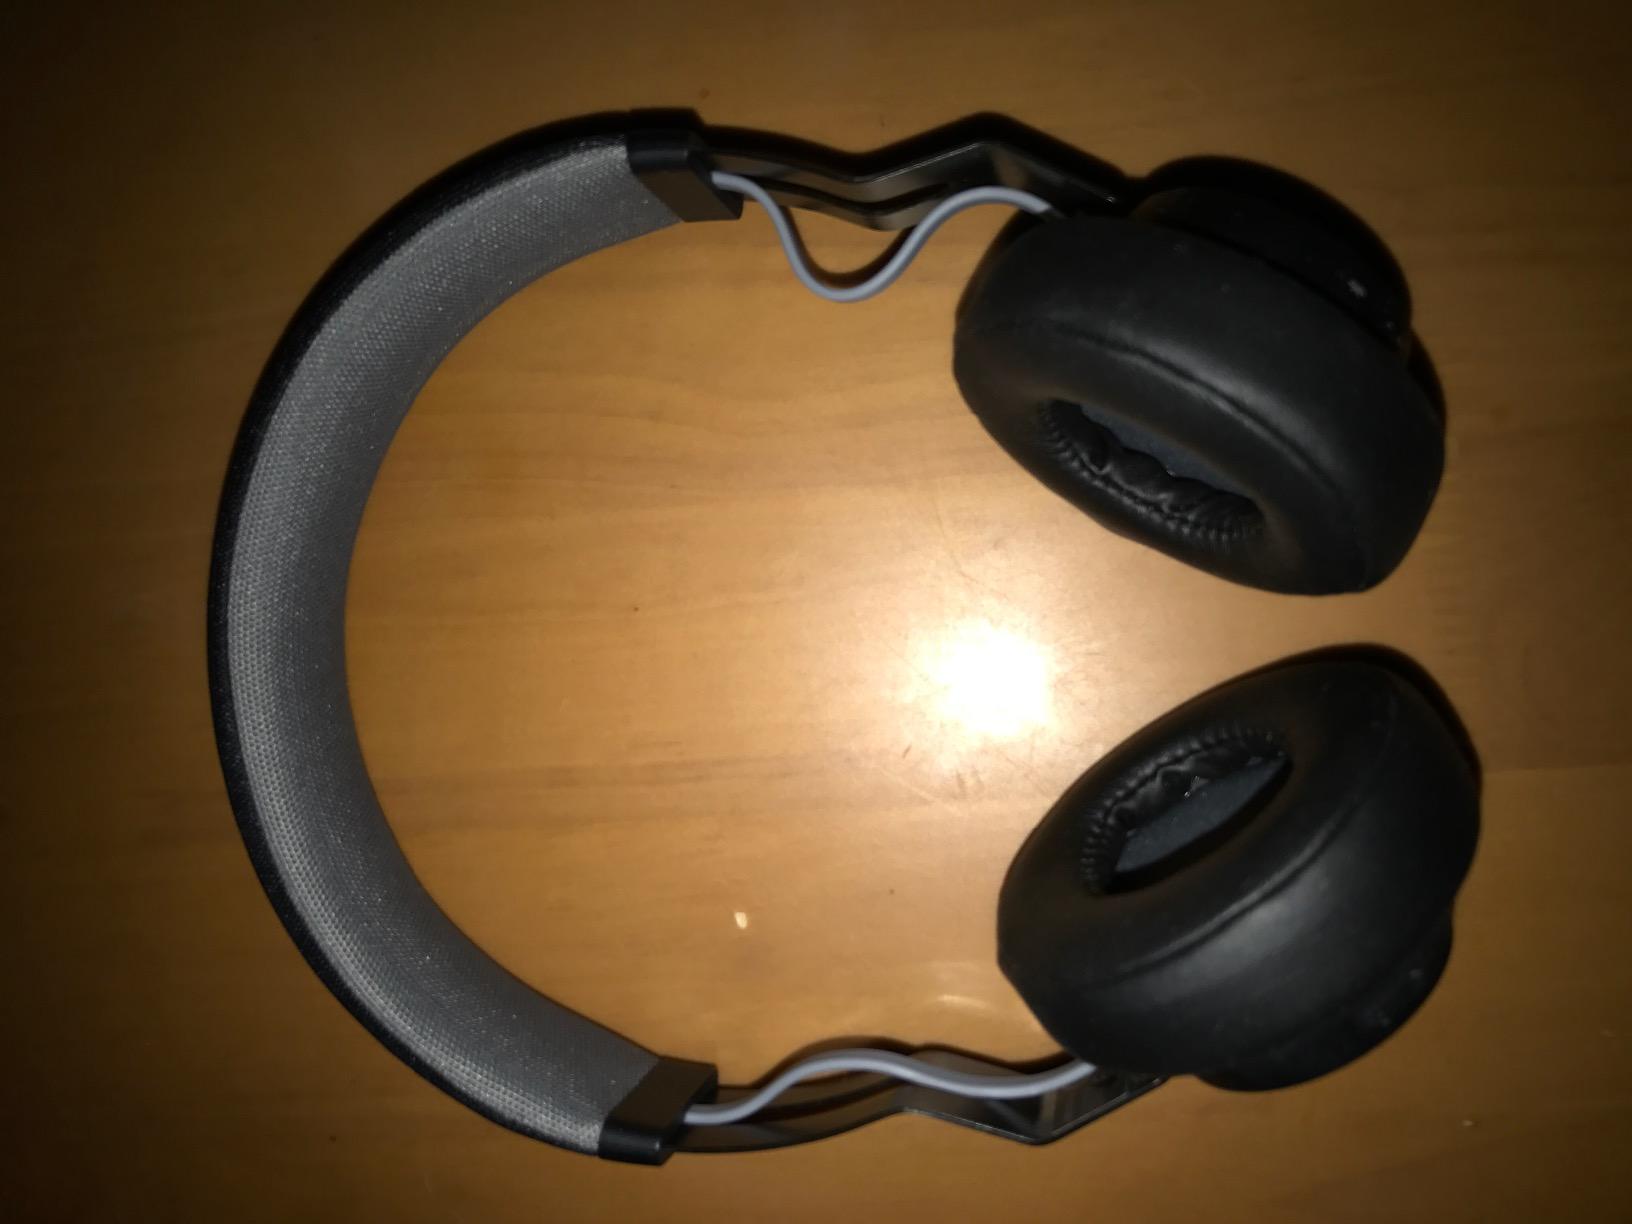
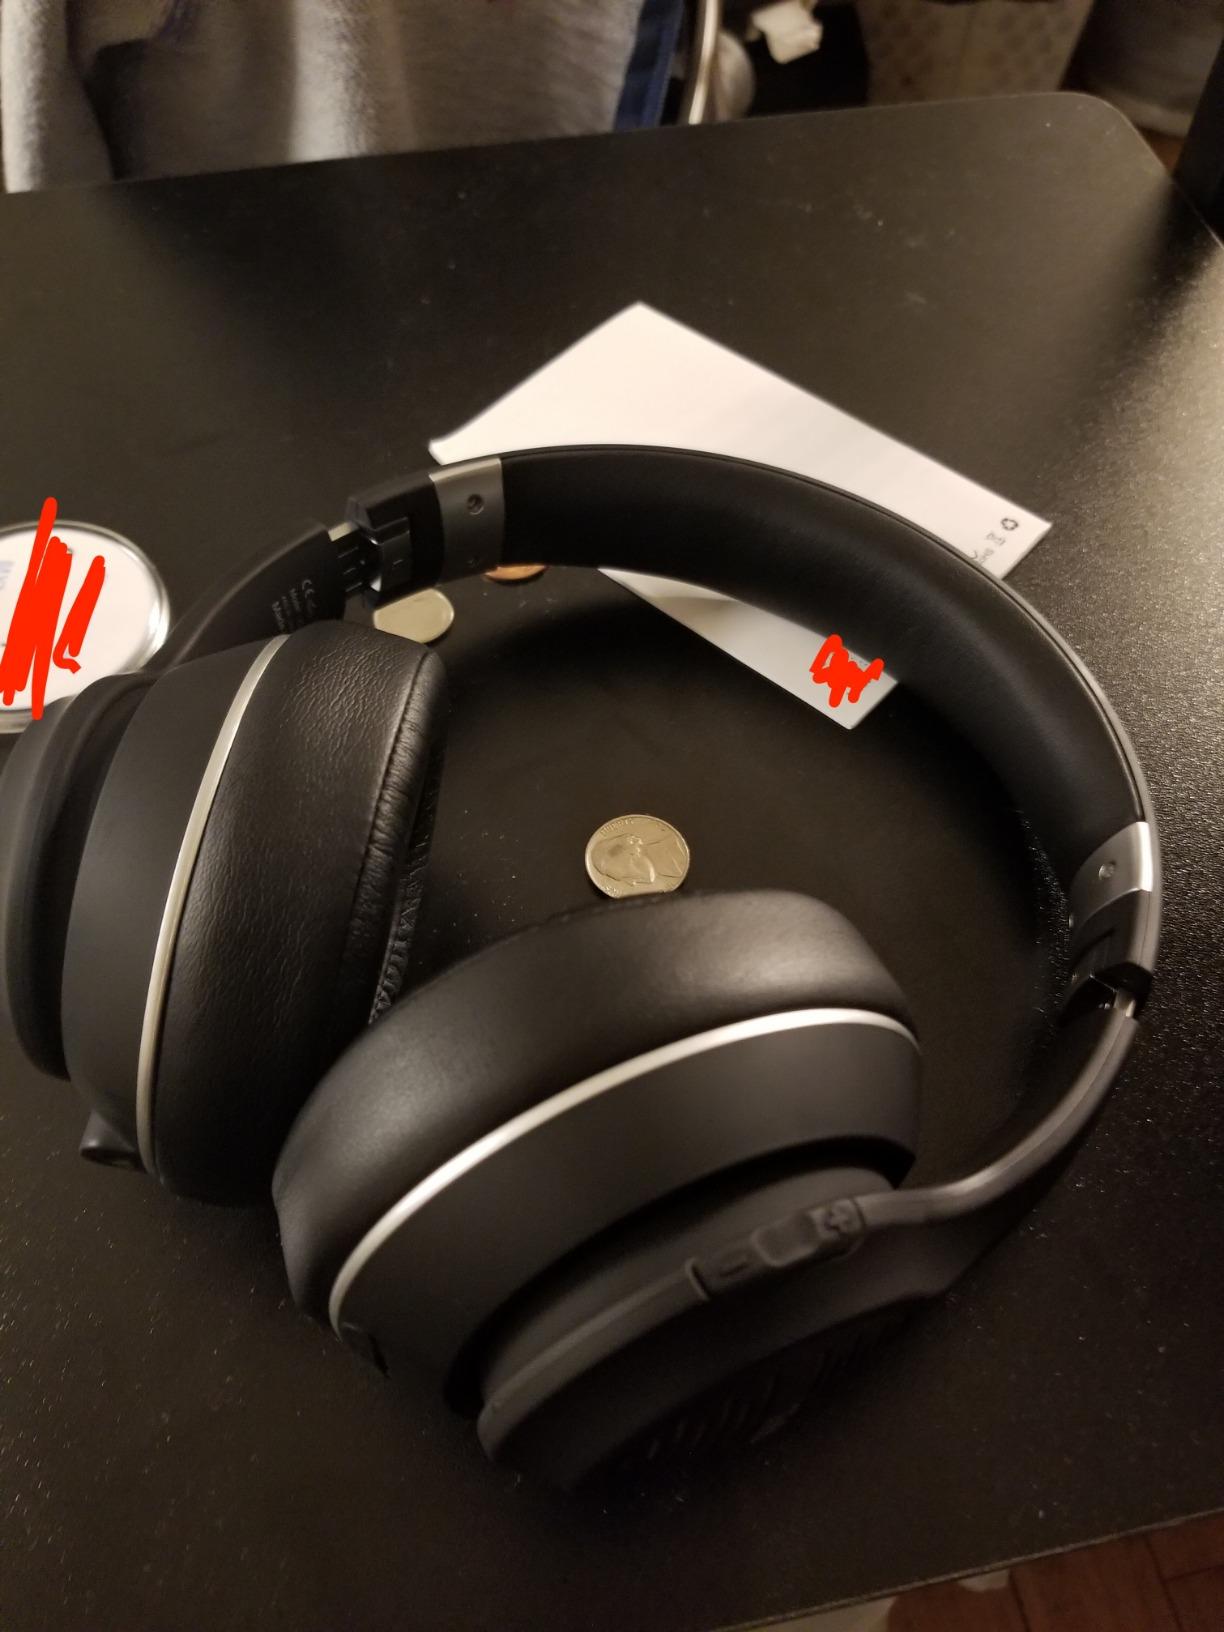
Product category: headphones
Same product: no